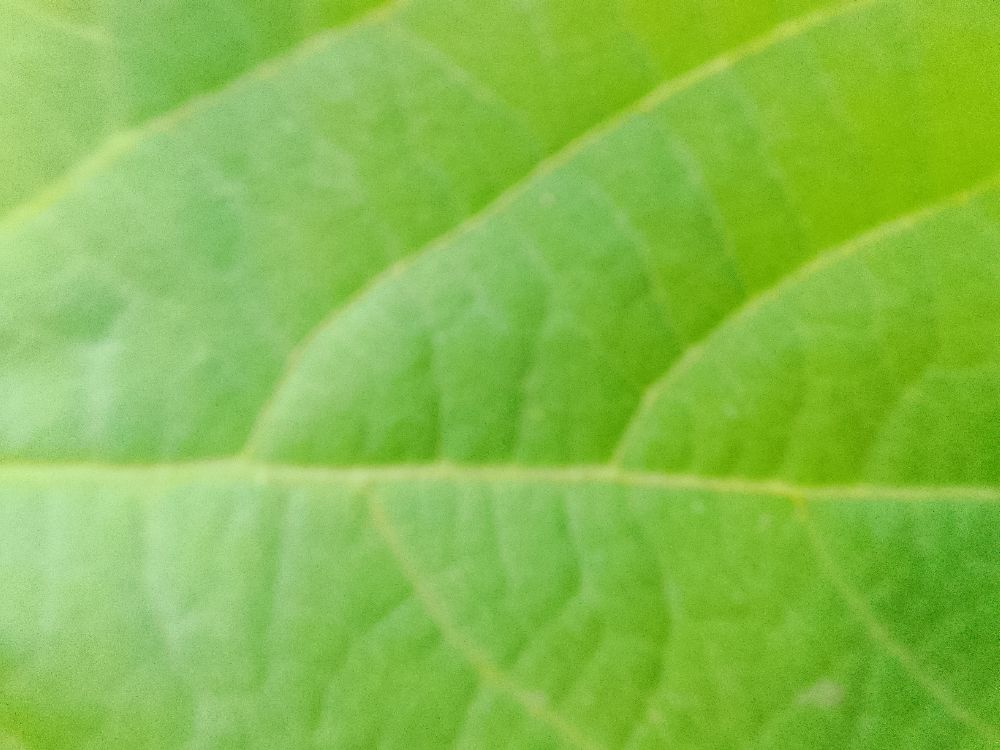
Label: healthy